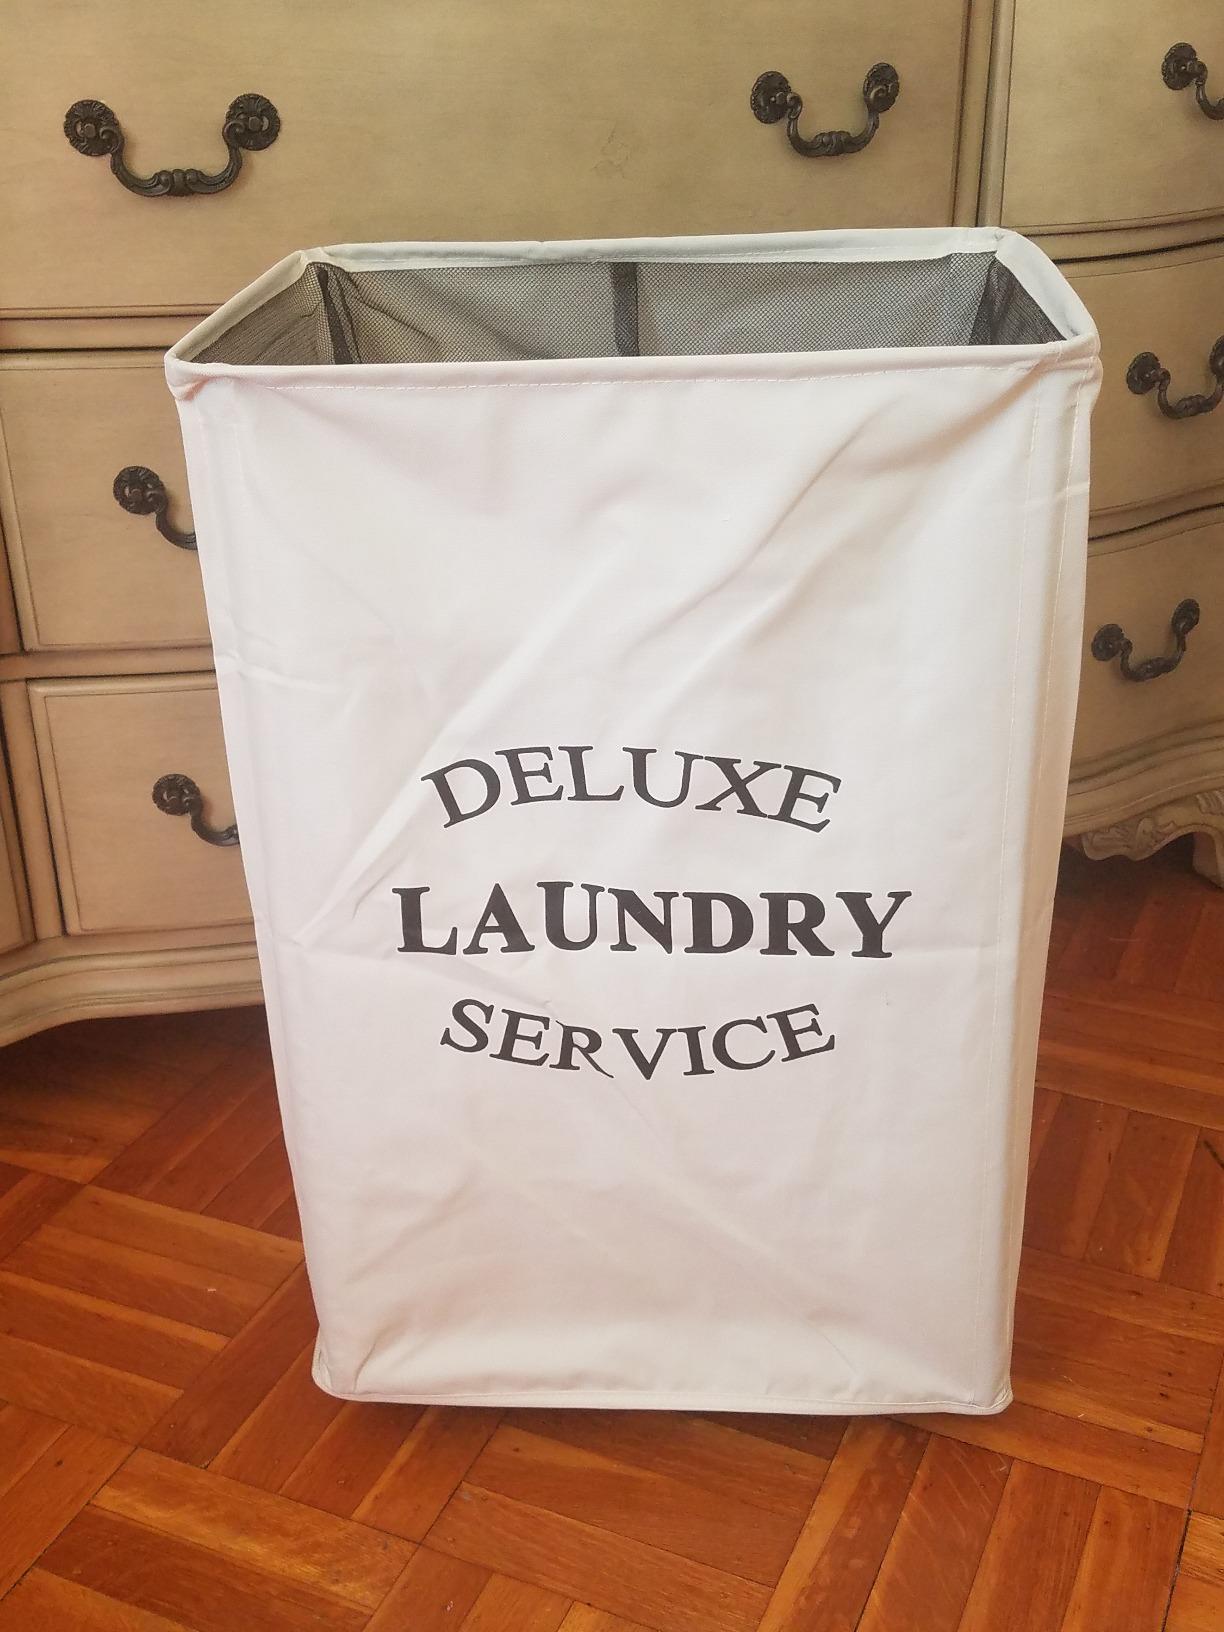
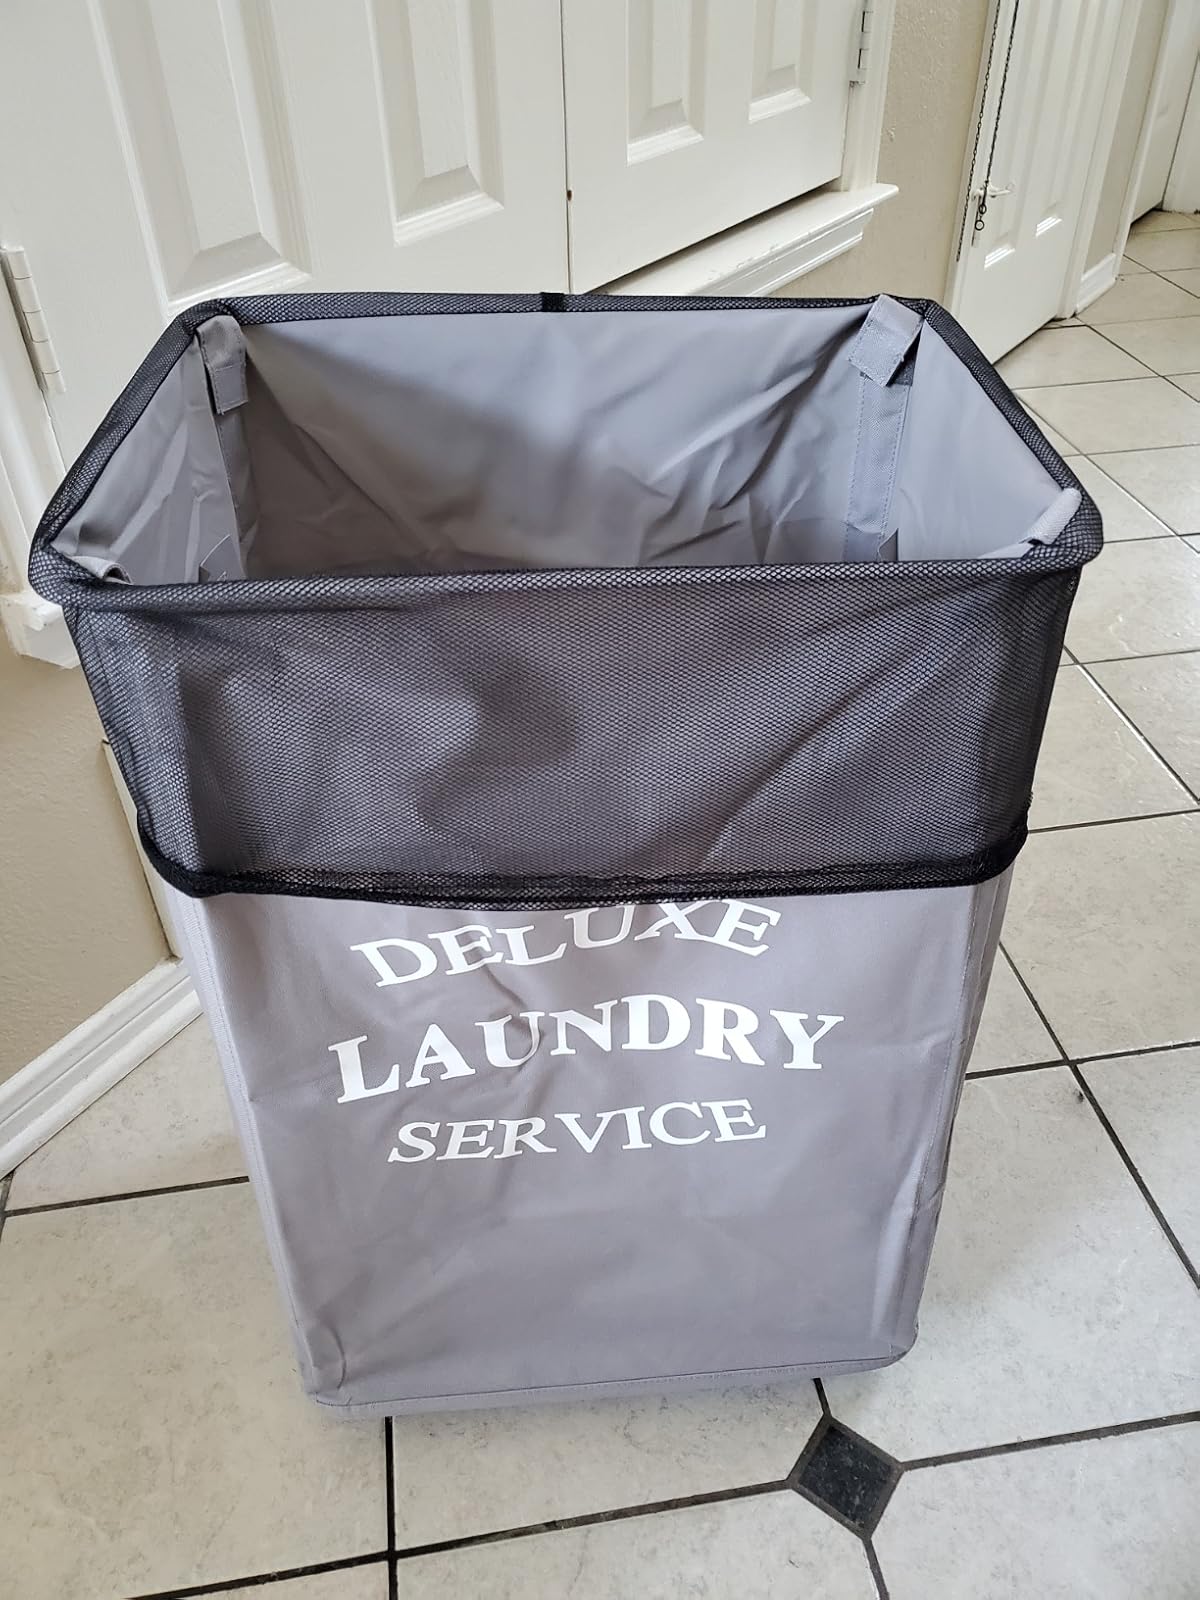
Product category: items_hamper
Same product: no